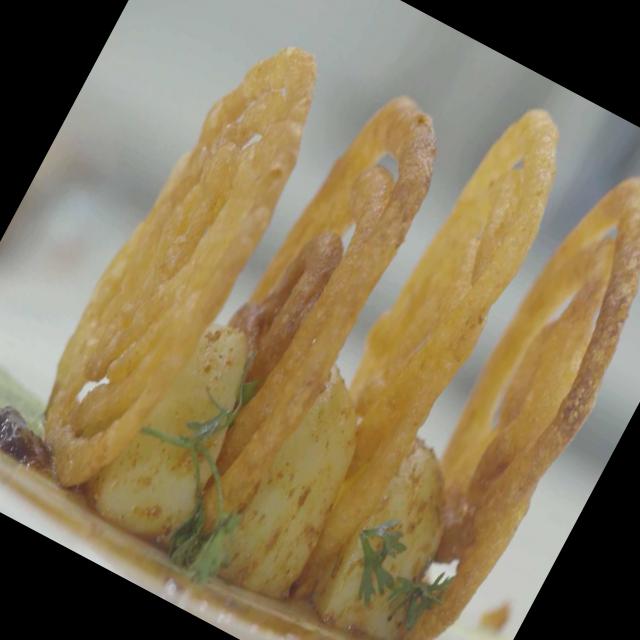
Dish: jalebi